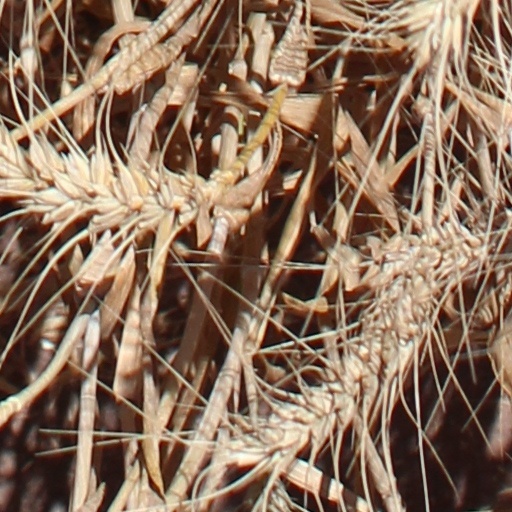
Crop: wheat